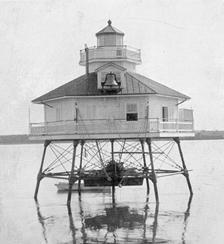
Building: Bells Rock Light
Country: United States of America
Year built: 1881
Lighthouse in Virginia, United States Lighthouse Bells Rock Light Undated photograph of Bells Rock Light (USCG) Location Two miles downstream from West Point, Virginia on the York River Coordinates 37°29′02″N 76°44′59″W / 37.4839°N 76.7498°W / 37.4839; -76.7498 Tower Constructed 1881 Foundation screw-pile Construction cast-iron / wood Automated 1928 Height 40 feet (12 m) Shape hexagonal house Light First lit 1881 Deactivated 1928 Focal height 12 m (39 ft) Lens fourth-order Fresnel lens Range 4.3 nautical miles; 8.0 kilometres (5 mi) Characteristic Flashing 4 sec The Bells Rock Light was a lighthouse located in the York River in Virginia. History In the nineteenth century, West Point, Virginia was the head of navigation on the York River , and this light was requested in order to facilitate navigation there. A house was built for it at Lazaretto Point in 1880, but this was diverted to Thimble Shoal Light when the latter burned down. A second house was constructed and installed on this spot in 1881. Three years later it was struck by a schooner, breaking three of the support columns; these were repaired expeditiously, however, and the light passed the rest of its days uneventfully. The diminishing of commercial traffic on the river made the light less important, and in 1928 the house was removed and a skeleton tower erected on the iron foundation. This arrangement continues to the present. References "Historic Light Station Information and Photography: Virginia" (PDF) . United States Coast Guard Historian's Office. Bells Rock Light , from the Chesapeake Chapter of the United States Lighthouse Society de Gast, Robert (1973). The Lighthouses of the Chesapeake . Johns Hopkins University Press. p. 153 . ISBN 9780801815485 . v t e Lighthouses of Virginia Main: List of lighthouses in the United States Assateague Light Back River Light Bells Rock Light Bowlers Rock Light Cape Charles Light Cape Henry Light Cherrystone Bar Light Chesapeake Light Craney Island Light Deepwater Shoals Light Dutch Gap Canal Lights Great Wicomico River Light Hog Island Light Jones Point Light Jordan Point Light Killock Shoal Light Lambert Point Light Nansemond River Light New Point Comfort Light Newport News Middle Ground Light Old Plantation Flats Light Old Point Comfort Light Pages Rock Light Point of Shoals Light Pungoteague Creek Light Smith Point Light Stingray Point Light Tangier Sound Light Thimble Shoal Light Tue Marshes Light Watts Island Light White Shoal Light Windmill Point Light Wolf Trap Light York Spit Light Authority control databases : Geographic ARLHS Admiralty : J1549 MarineTraffic USCG : 2-13995